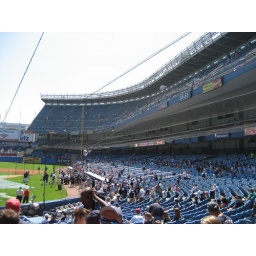
Looking towards the right field foul pole in Yankee Stadium.